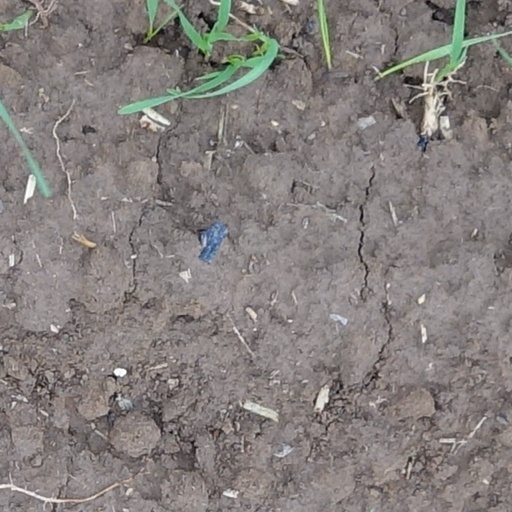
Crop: wheat